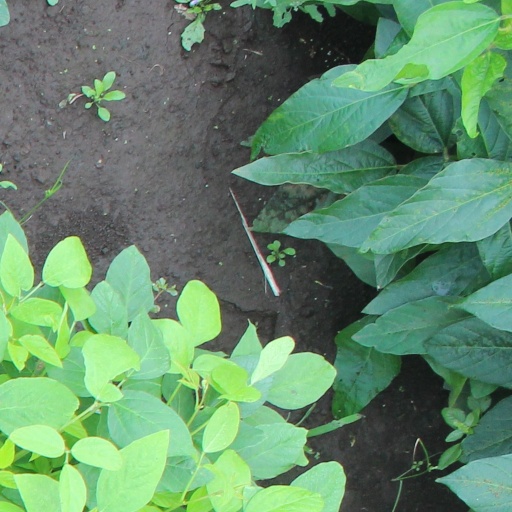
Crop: soybean